Evgeni Nabokov

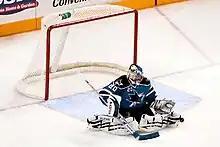
Nabokov in net for the San Jose Sharks in November 2007

During the 2006–07 NHL season, Nabokov split the starting goaltending duties with Toskala. In the Sharks 82 games Nabokov started 49. Nabokov played all 5 games in the Western Conference Quarterfinals of the 2007 NHL playoffs, helping the Sharks defeat the Nashville Predators in 5 games.